Treaty of Hamedan

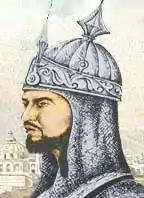
Ashraf Shah Hotaki 1725-1729

As Ottoman expansion into Persia continued, Ashraf Hotak, having recently toppled his cousin, Mahmud Hotak from power, was claiming himself as the sole legitimate ruler of all Persia, and demanded that the Ottomans cede all their annexed territories. Ashraf also claimed himself as the Sunni caliph. The Ottomans saw this as a diplomatic insult, and broke off all ties, and declared war on the Afghans. One of the main goals of the Ottomans was to restore the Safavid dynasty as a vassal state to the throne. And as a result, Ashraf Hotak executed Soltan Hoseyn, the former Safavid shah. War began as the Ottomans opened hostility in the Azerbaijan region in 1726.